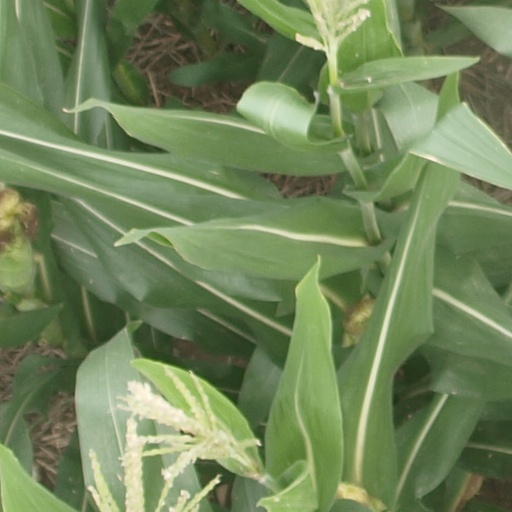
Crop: maize; corn